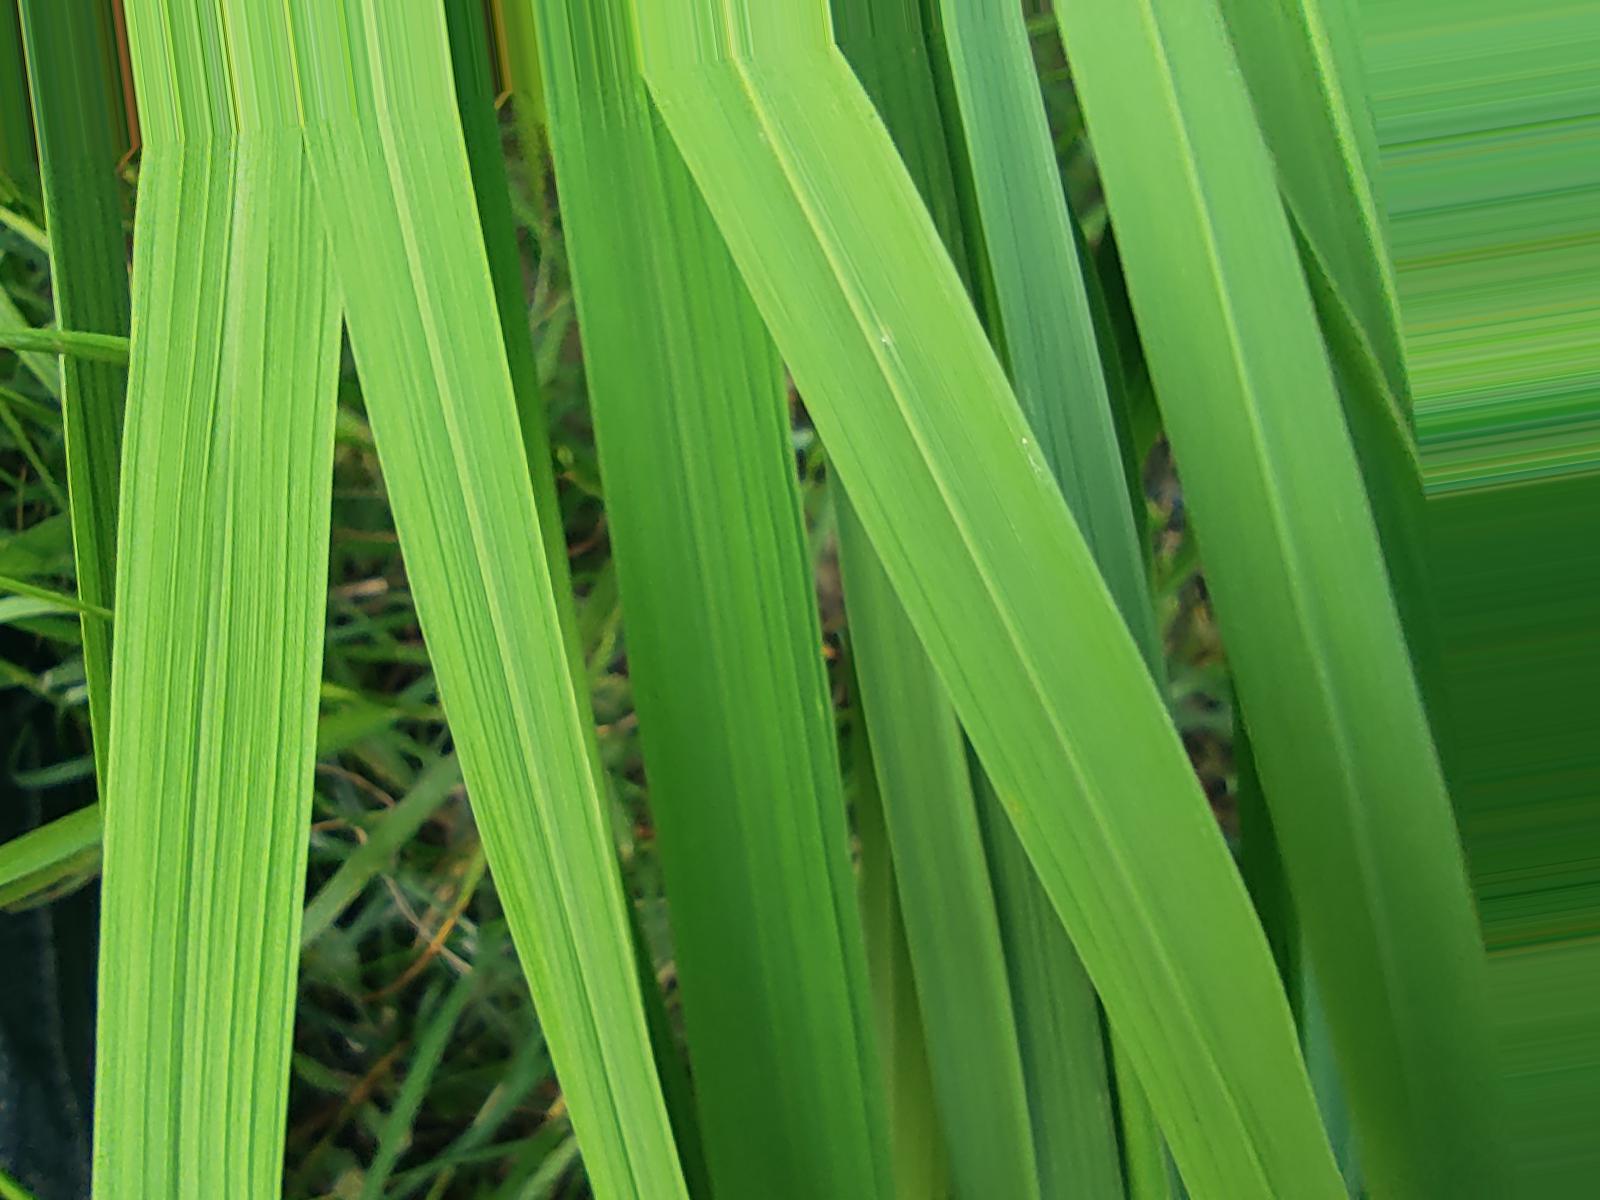
Nhãn: Healthy